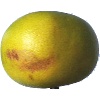
Label: Pomelo Sweetie 1